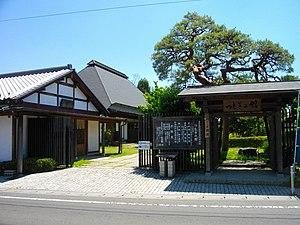
Le Yūki-tsumugi est un artisanat japonais de tissage de la soie, pratiqué principalement dans les environs de Yūki, dans la Préfecture d'Ibaraki. Il est désigné comme un bien culturel immatériel important du Japon et a également été inscrit sur la Liste Représentative du Patrimoine Culturel Immatériel de l'Humanité de l'UNESCO.